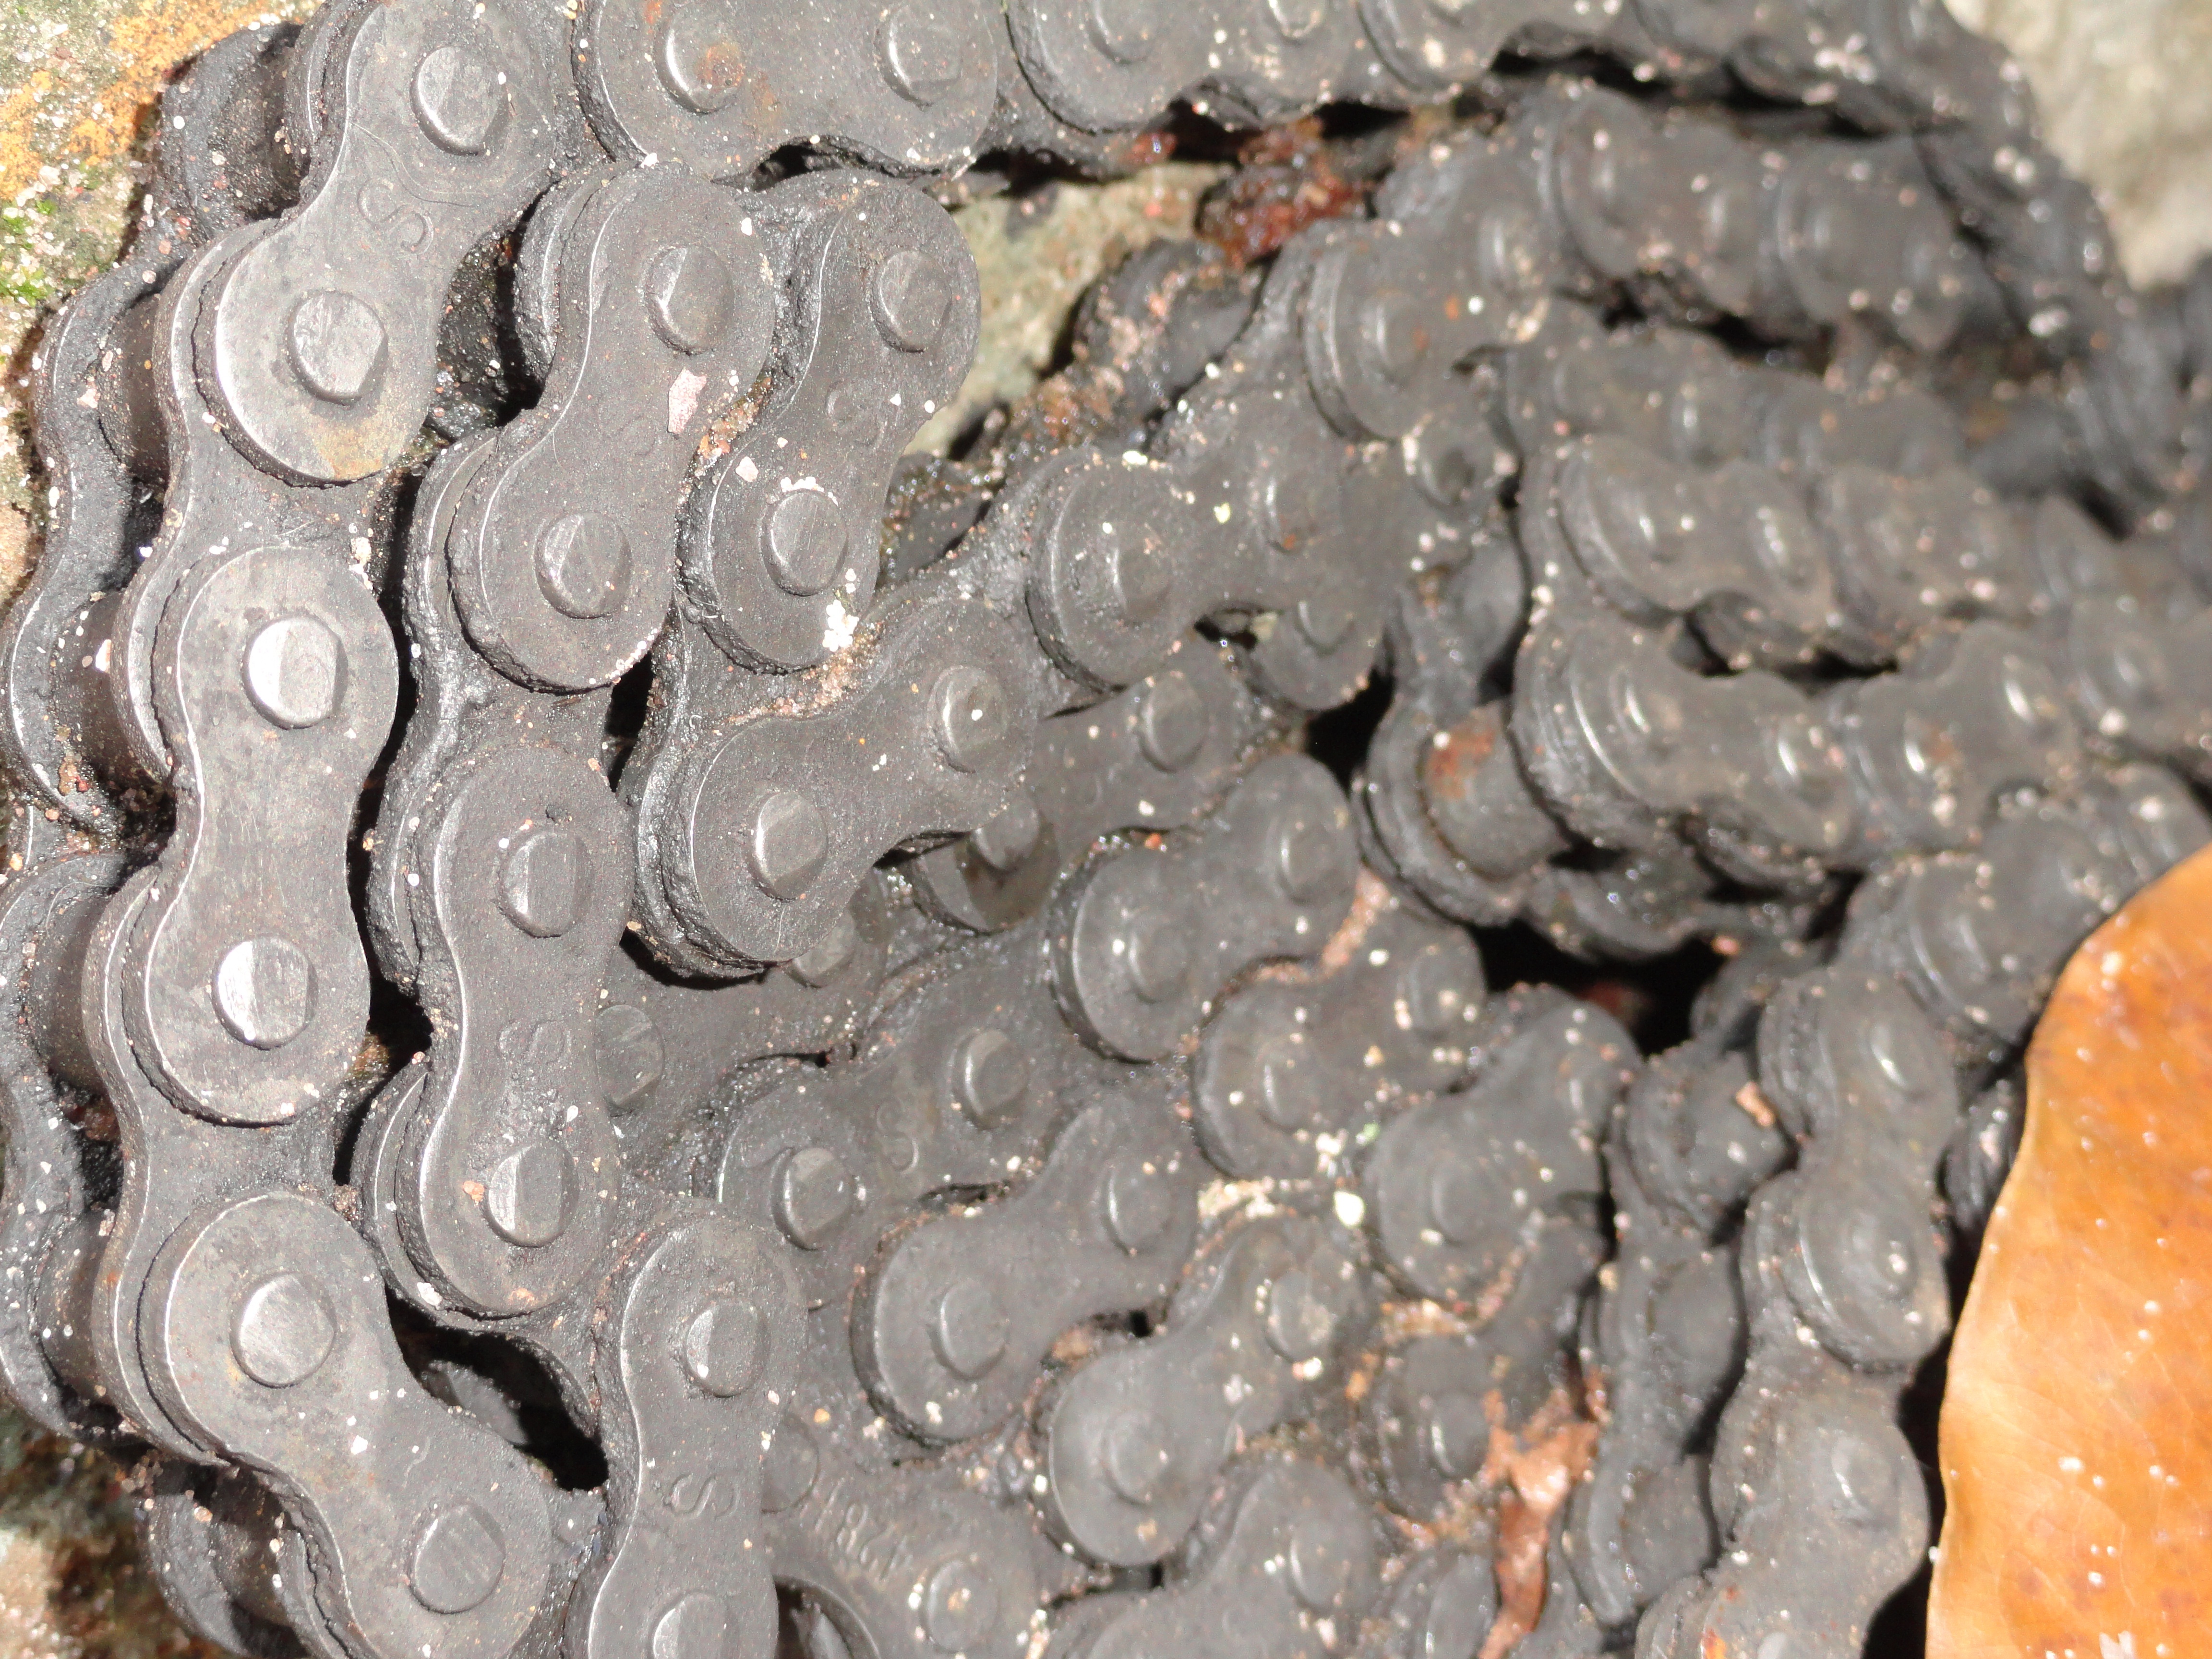
rock, chain, bike, food, produce, material, bike chain, medicinal mushroom